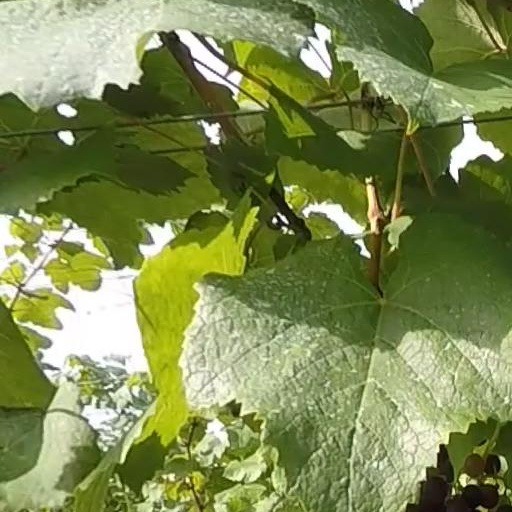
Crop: grape